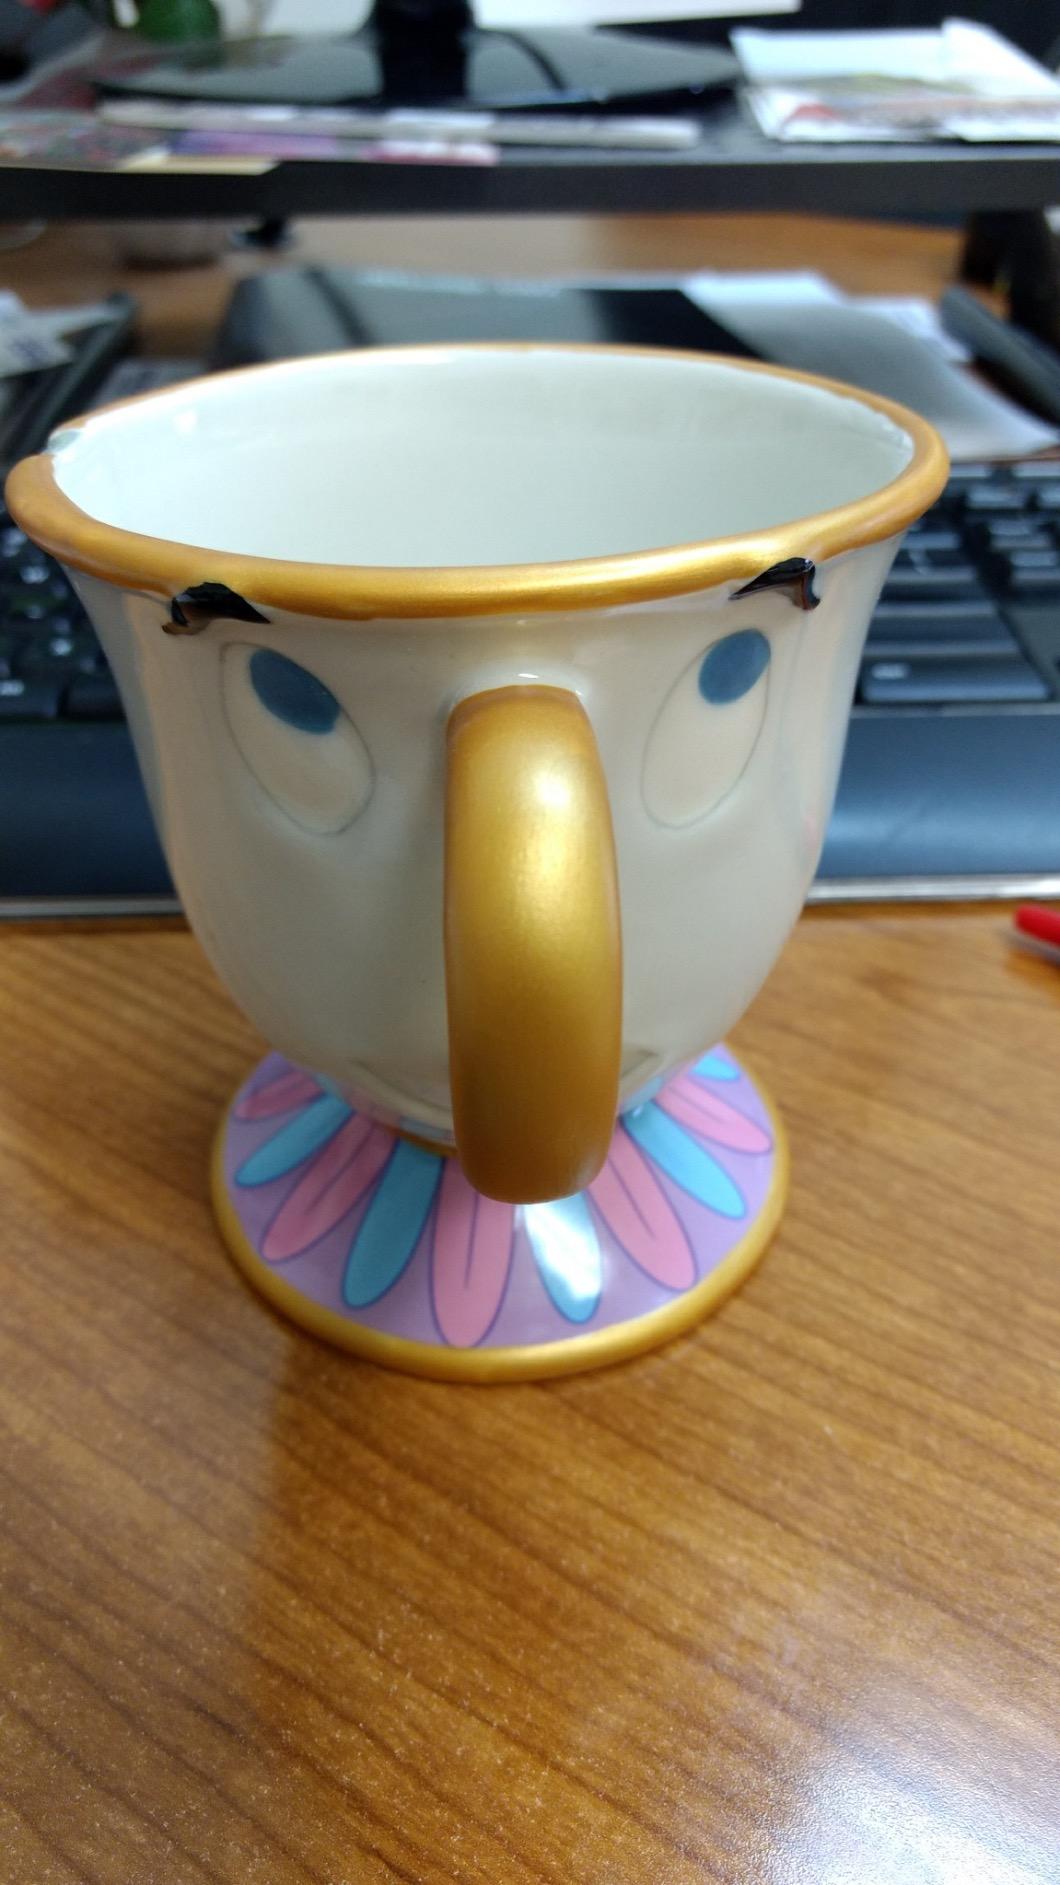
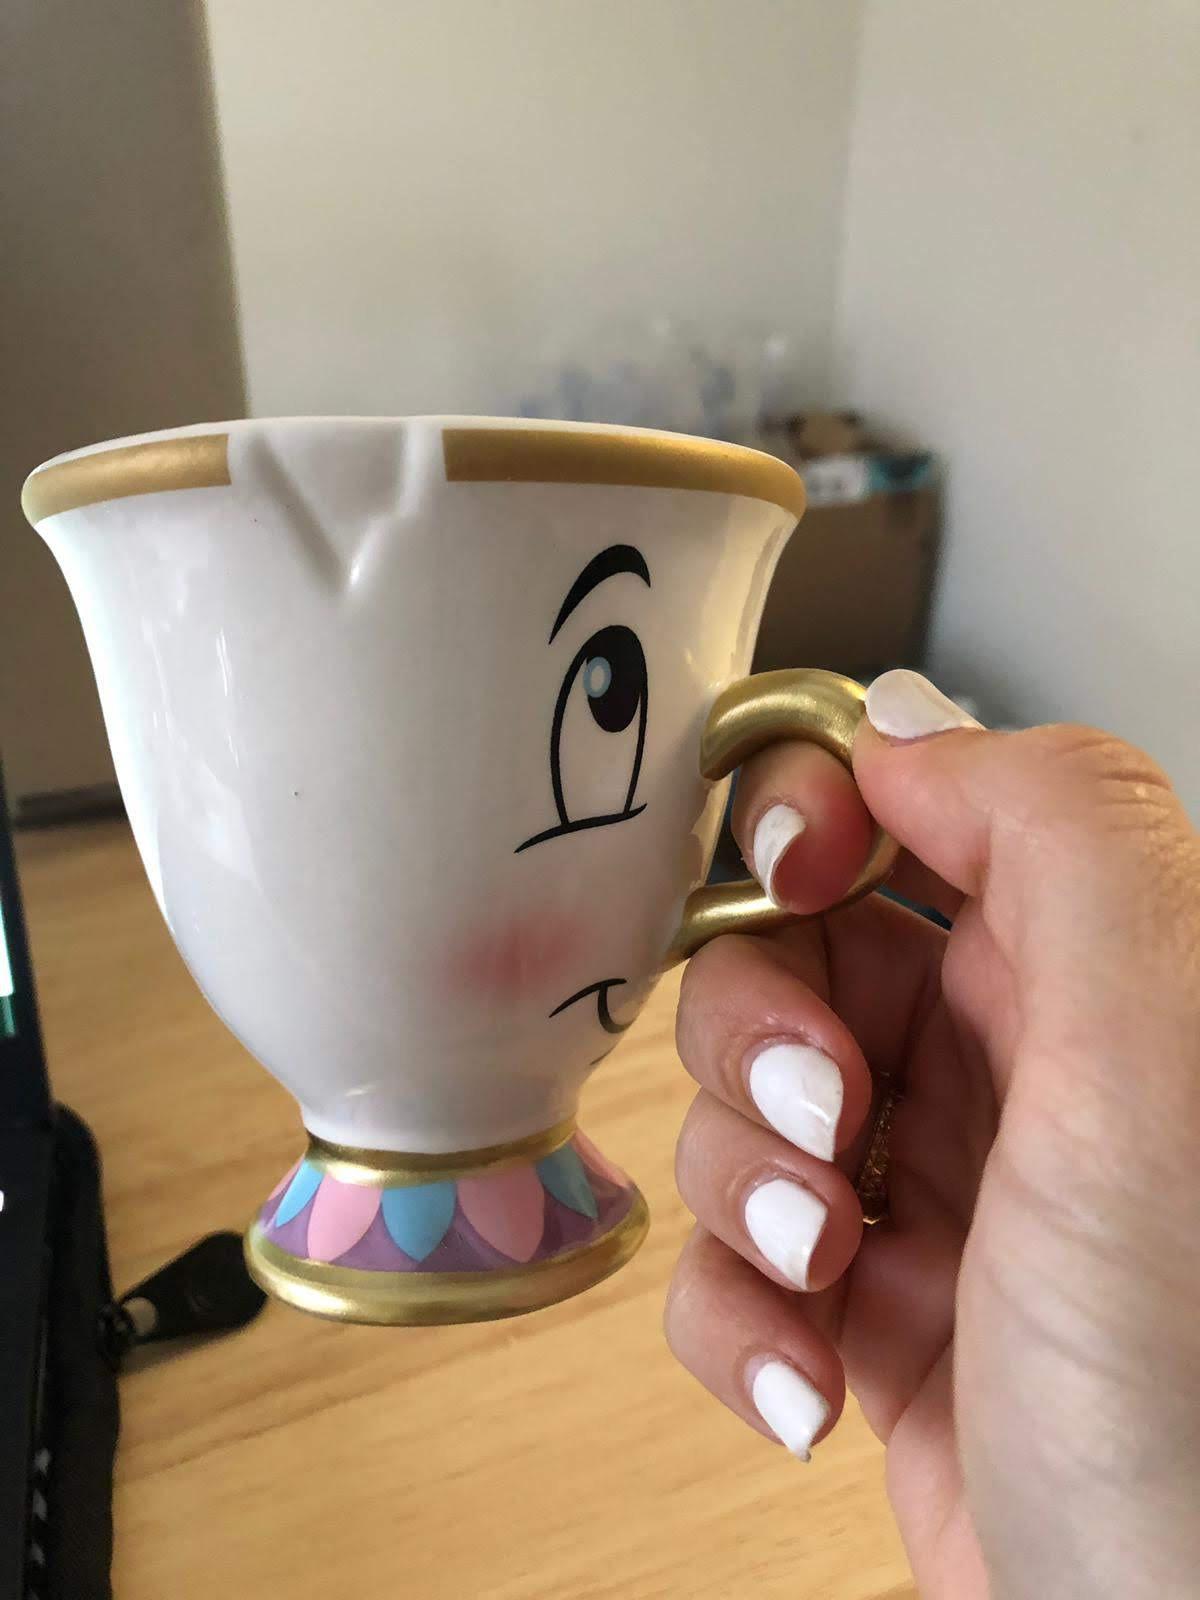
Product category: items_mug
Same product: no